Dapansutrile

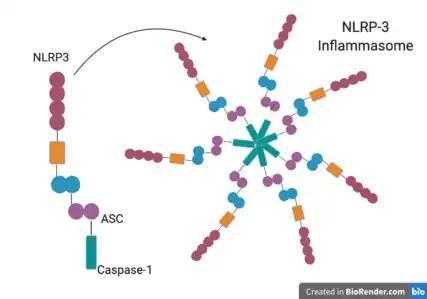
Figure 1. NLRP3 protein domains and multiple NLRP3 form the NLRP3 Inflammasome. The NLRP3 protein is composed of three domains: NOD-, LRR-, and pyrin domain-containing protein 3 (NLRP3), the apoptosis speck-like protein (ASC), and caspase-1. Image created in biorender.com.

An inflammasome can be defined as an immune system receptor that induces inflammation through the activation of caspase 1 and caspase 11 when it is triggered by damaged cells, microbial pathogens, and stress. NLRP3 is a canonical inflammasome. The NLRP3 inflammasome comprises NLRP3, the apoptosis spec-like protein (ASC) and the caspase-1 (Figure 1). The NLRP3 inflammasome forms by binding to pattern recognition receptors (PRRs) and damage associated molecular patterns (DAMPS) that activate caspase 1 which then signals for the secretion of pro-inflammatory cytokines IL-1β and IL-18 resulting in pyroptosis Constant activation of the NLRP3 inflammasome is believed to play a direct or indirect role in acute arthritis, atherosclerosis and various neurodegenerative diseases such as multiple sclerosis (MS), Alzheimer's disease (AD), and Parkinson's disease (PD). This drug was developed by Olatec Therapeutics with the purpose of decreasing IL-1β peripheral inflammation by binding to the NLRP3 protein and inhibiting the formation of the NLRP3 inflammasome. Interestingly, dapansutrile has also been found to reduce levels of pro inflammatory cytokines IL-18 without interfering with TNF-α levels. Stressed cells in the system can ignite the NLRP3 inflammasome which in turn produces the secretion inflammatory cytokines such as IL-1β and IL-18. Dapansutrile has tested in clinical trials and has been proposed as a beneficial compound for the remedy of osteoarthritis, and gouty arthritis. Nevertheless, other preclinical research has proposed dapansutrile to be potentially beneficial for heart failure and multiple sclerosis.